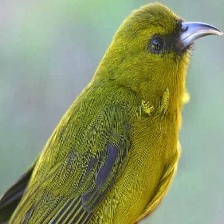
Species: ANIANIAU
Scientific name: MAGUMMA PARVA